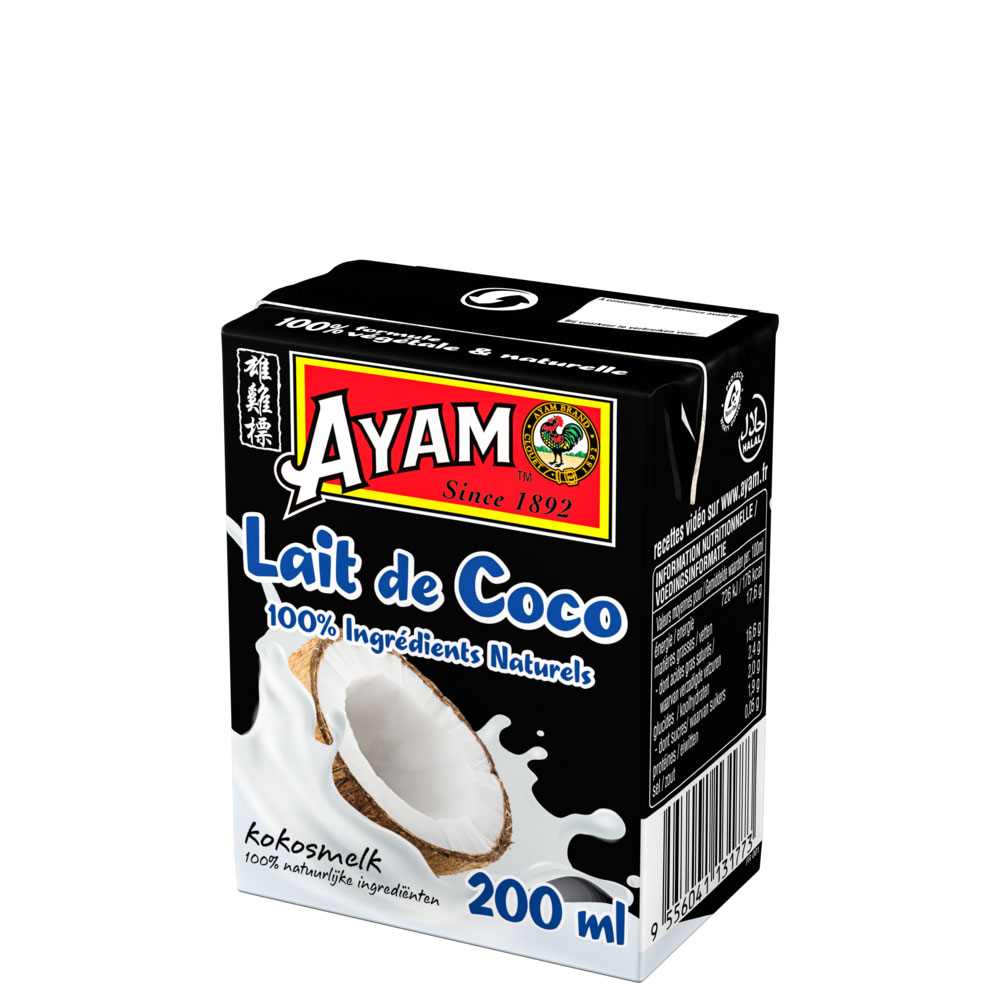
Waste category: cardboard